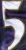
Number: 5